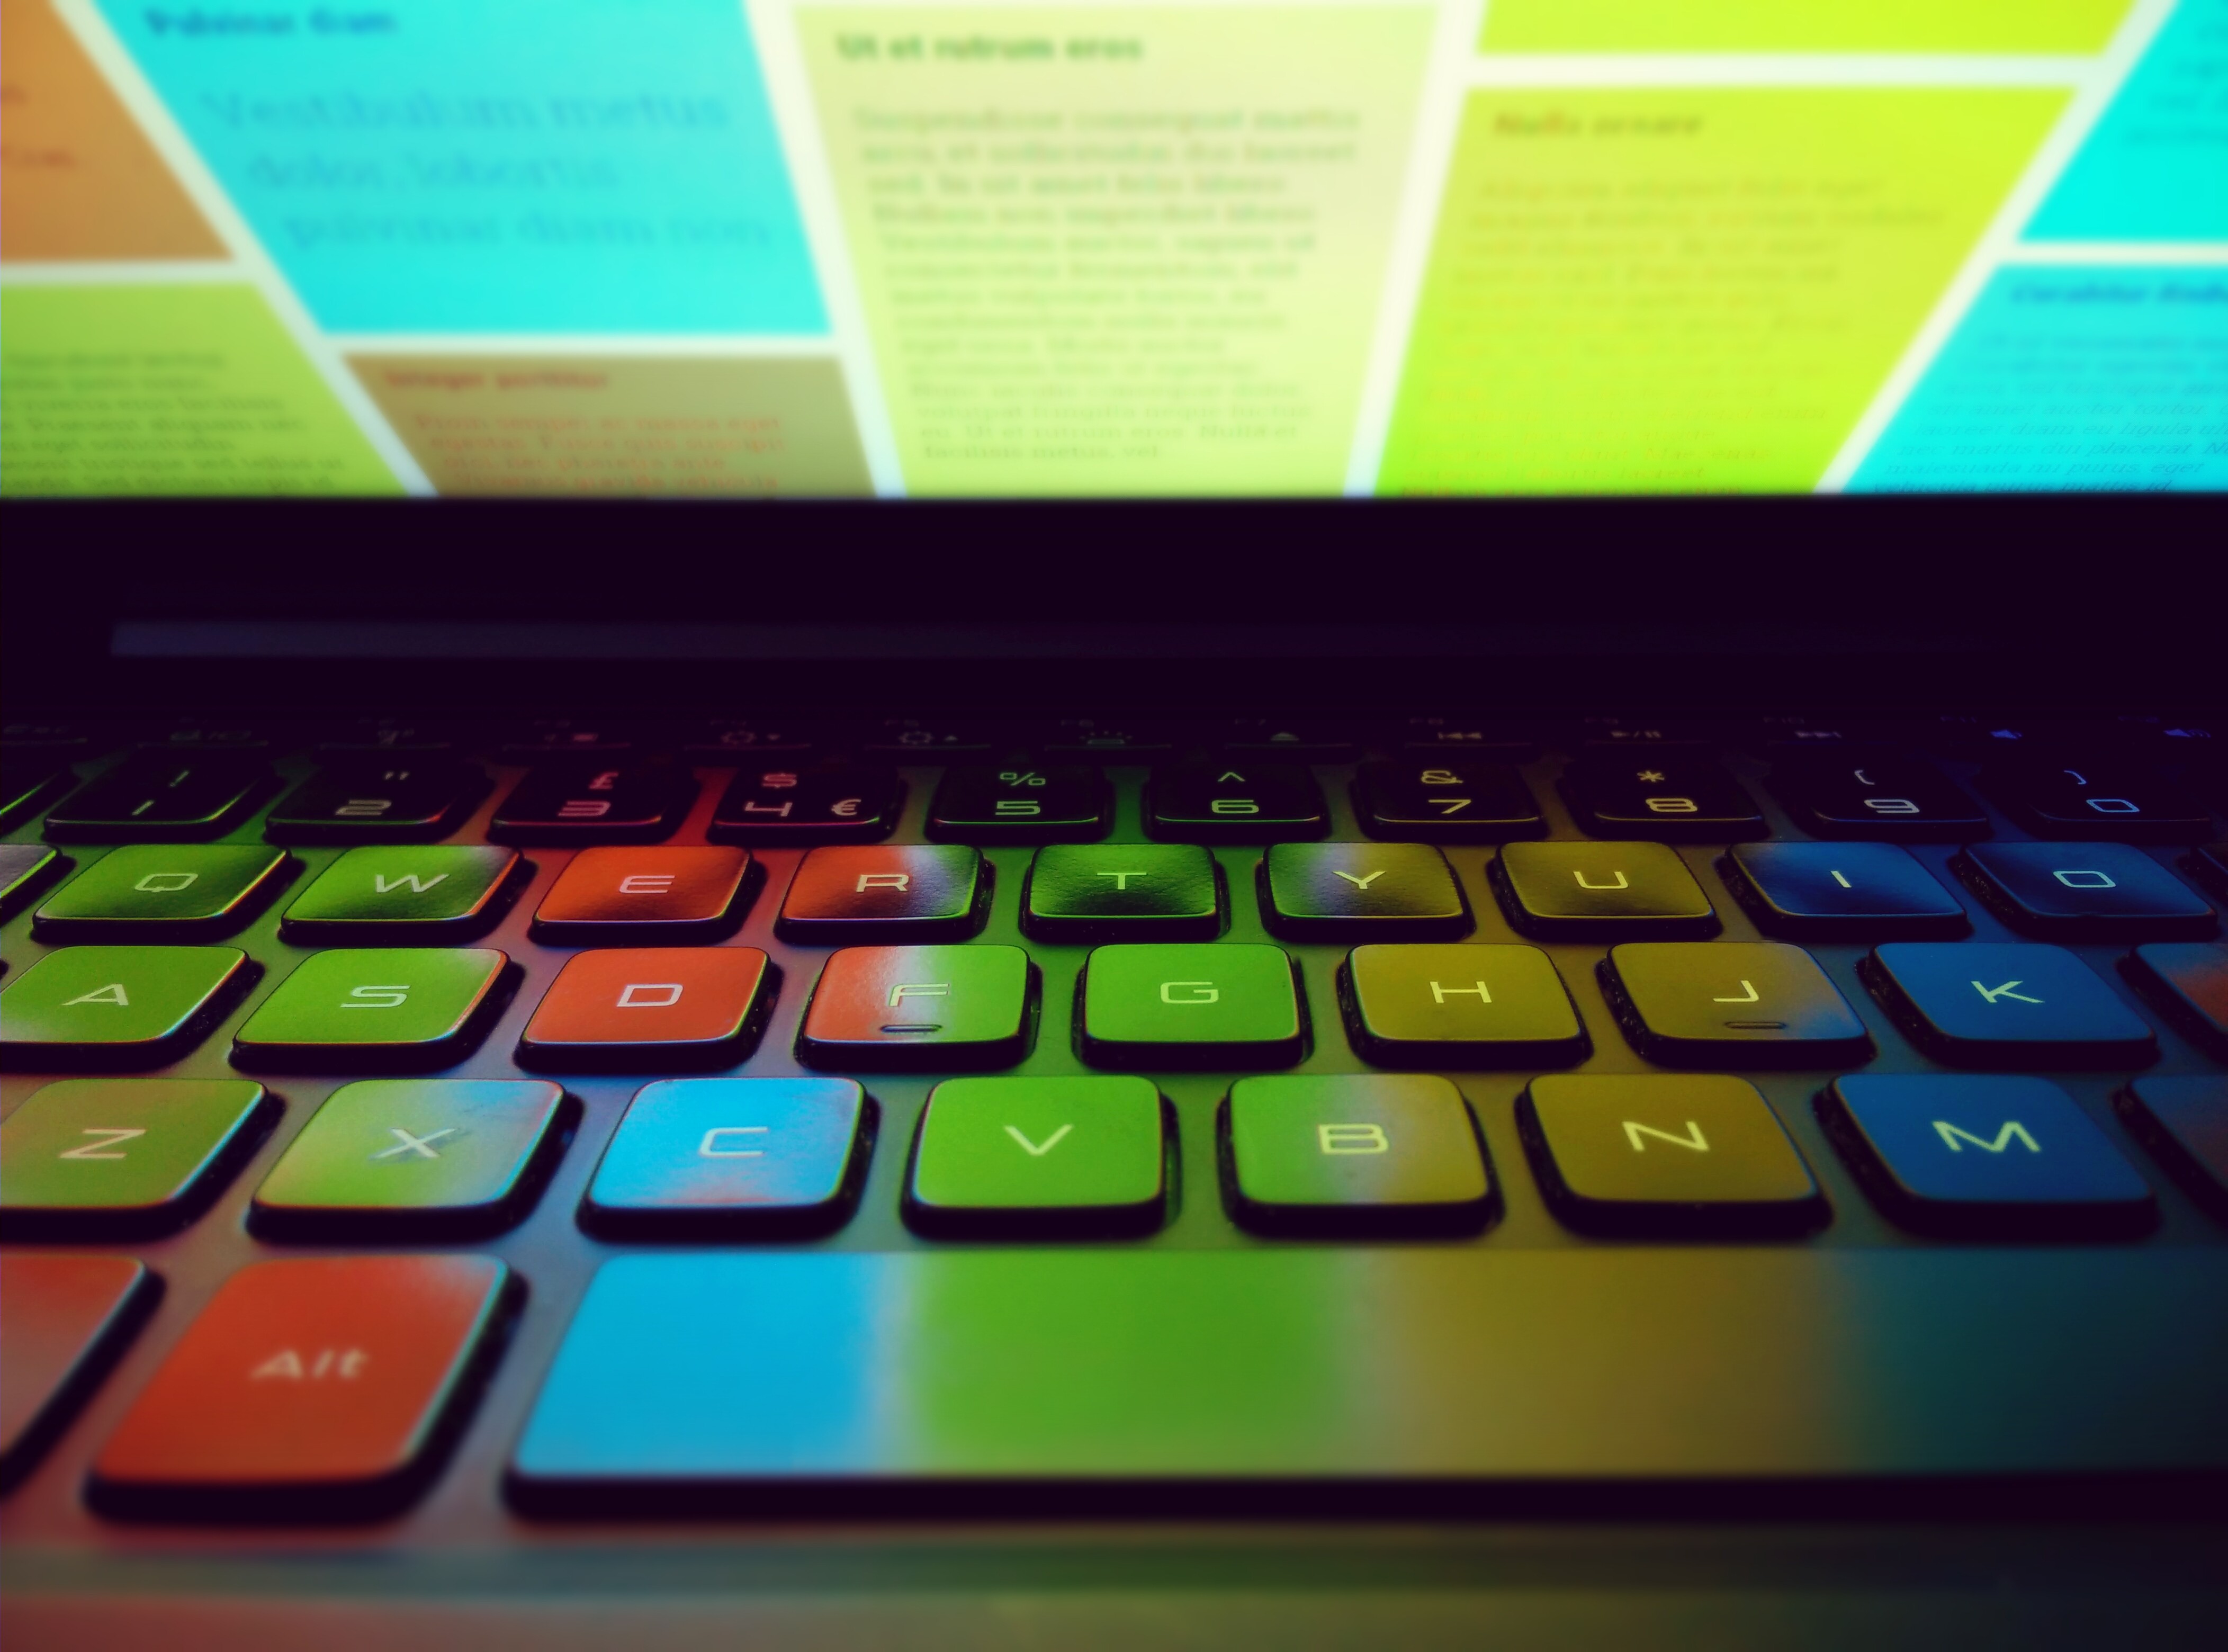
laptop, computer, screen, cloud, keyboard, technology, number, internet, orange, green, red, color, key, gadget, blue, colour, google, keys, colours, pc, keep, colored, notes, coloured, qwerty, spacebar, googlekeep, computer keyboard, computer program